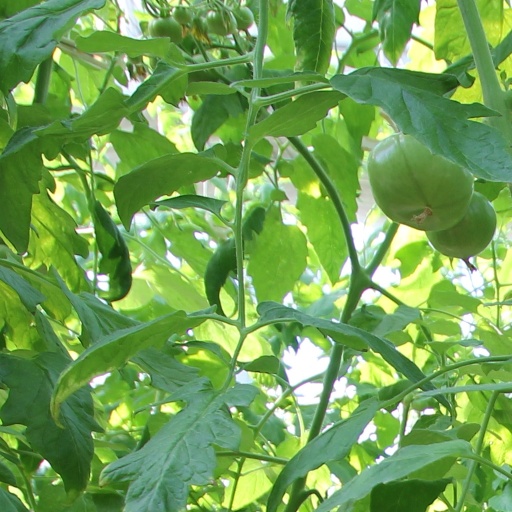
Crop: tomato